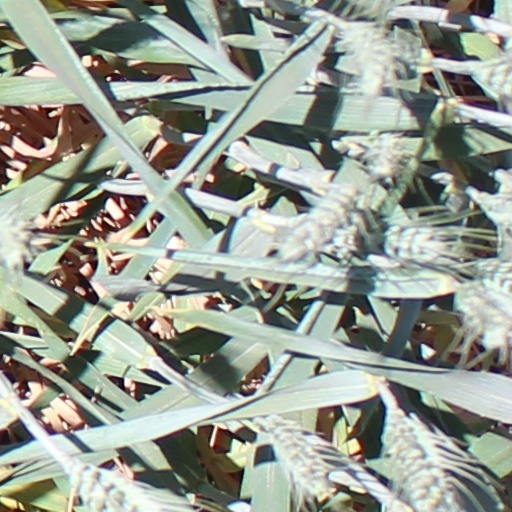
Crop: wheat